Angeline Vernon Milner

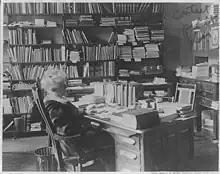
Ange in her office, undated

Ange maintained an honorable reputation throughout her career. Her skill was so widely recognized and understood that there was an article in "The Vidette" describing the library's organization as "perfect," followed by characterizing Ange as "the most obliging person in the state." She also published many works in her field to help educators create small yet impactful libraries in their schools and rural areas, which became recommended readings throughout the country.